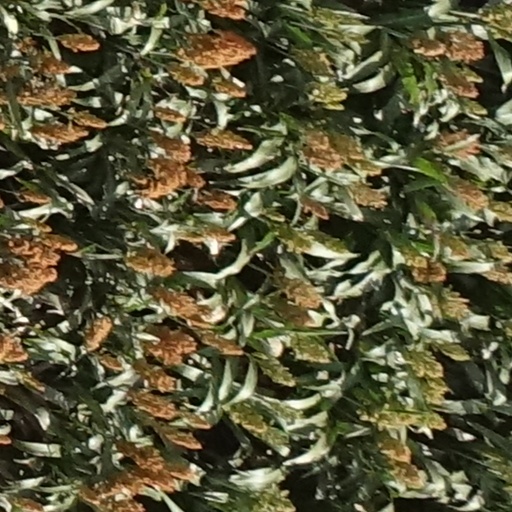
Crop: sorghum